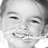
Emotion: happy